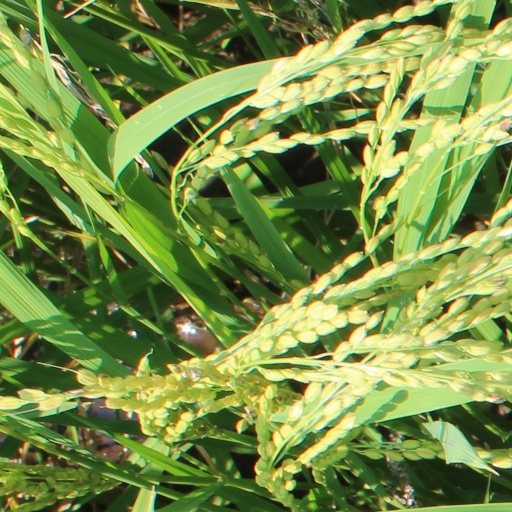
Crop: rice